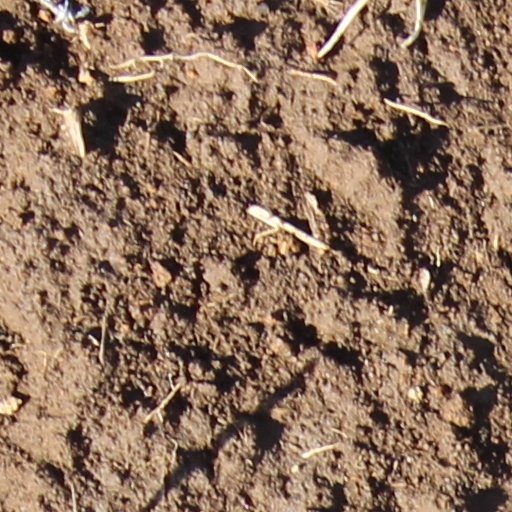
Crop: wheat